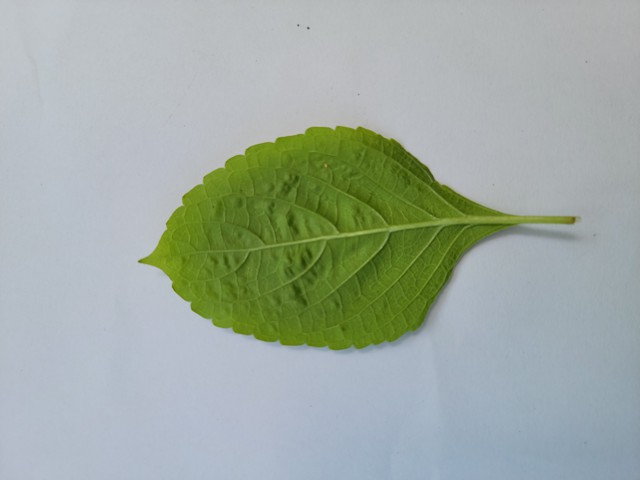
Plant: ramtulsi